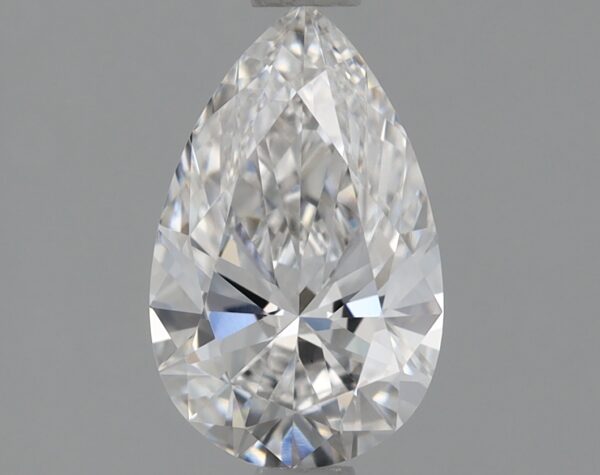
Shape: pear
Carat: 0.76
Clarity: VS1
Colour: F
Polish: EX
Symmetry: EX
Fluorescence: NONE
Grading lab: IGI
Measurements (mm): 8.24 x 5.14 x 3.08